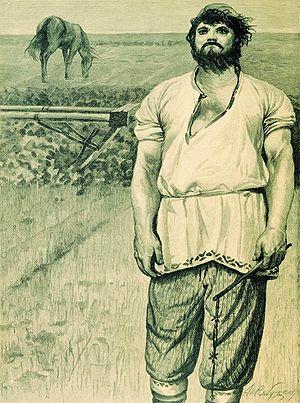
Mikoula Selianinovitch est un personnage légendaire, bogatyr-laboureur qui apparaît dans les bylines russes du cycle de Novgorod.